Papillary carcinomas of the breast

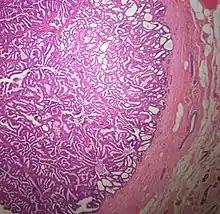
Papillary ductal carcinoma "in situ"

The microscopic histopathology of typical PDCIS lesions (refer to adjacent high-power photomicrograph) prepared with a hematoxylin and eosin stain consists of mammary ducts that have papillary fronds (i.e. thin, finger-like or leaf-like structures) lined with one or several layers of neoplastic, columnar-shaped epithelial cells (i.e. tall, narrow cells with their nuclei close to the site of their ductal attachment). The fronds have branching fibrovascular cores. Epithelial cells lining the fronds' inner surfaces commonly form solid, cribriform (i.e. large nests of cells perforated by many rounded, variably sized spaces), or micro-papillary patterns. There may be a second population of epithelial cells lining the papillae that have abundant clear cytoplasm in addition to the usual neoplastic epithelial cells which line the papillae. These cells, which are not myoepithelial cells, have been termed globoid cells. They have eosinophilic cytoplasm (i.e. pink or red cytoplasm due to its uptake of eosin stain). PDCIS tumors with these cells have been termed dimorphic variants of PDCIS. Myoepithelial cells are typically present at the periphery of the fronds but absent within the involved ducts. The presence of a fibrous capsule and/or absence of peripherally located myoepithelial cells are strong indicators that the tumor is an ESP rather than a PDCIS. PDCIS tissues may also contain areas of "Comedo-type necrosis", i.e. areas where dead cells have accumulated.